Ayvalık

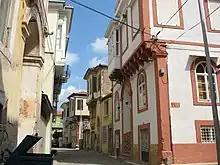
Ottoman era Greek houses in Ayvalık.

On 29 May 1919 the town was occupied by the Greek Army, only to be reoccupied by the Turkish forces under the command of Mustafa Kemal Atatürk on 15 September 1922. Some of the population managed to escape to Greece. However, many of the local men were seized by the Turkish Army and died on death marches into the interior of Anatolia. Among the victims were the Christian clergy and the local metropolitan bishop, Gregory Orologas, as well as the novelist Elias Venezis, who was one of the few to survive and wrote about his experience in his book Number 31328.